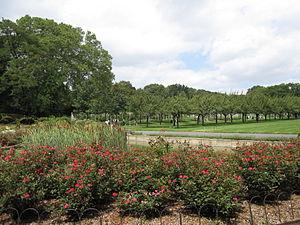
Le jardin botanique de Brooklyn est un jardin botanique dans l'arrondissement de Brooklyn à New York. Situé près des quartiers Prospect Heights, Crown Heights et Park Slope, le jardin a une superficie de 21 hectares.